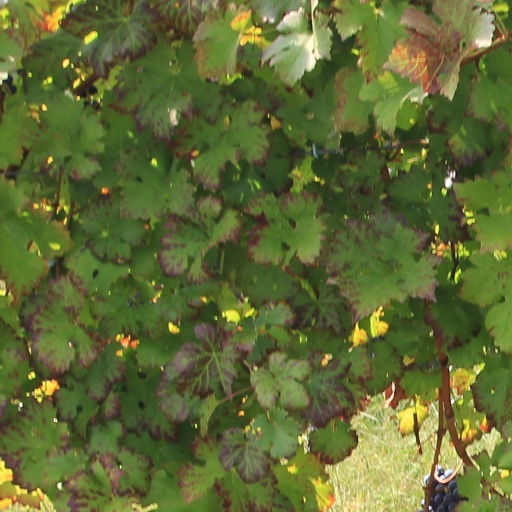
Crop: grape